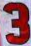
Number: 3